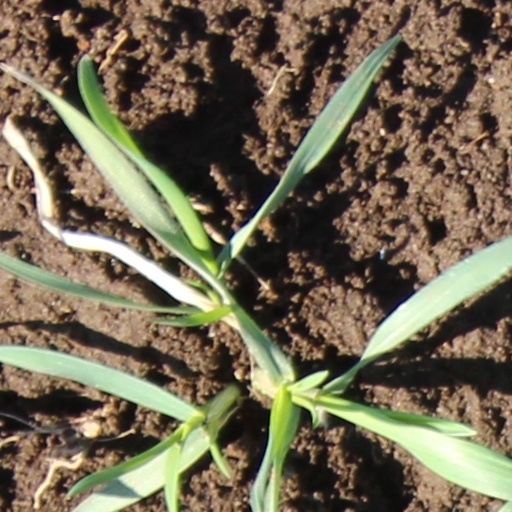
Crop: wheat